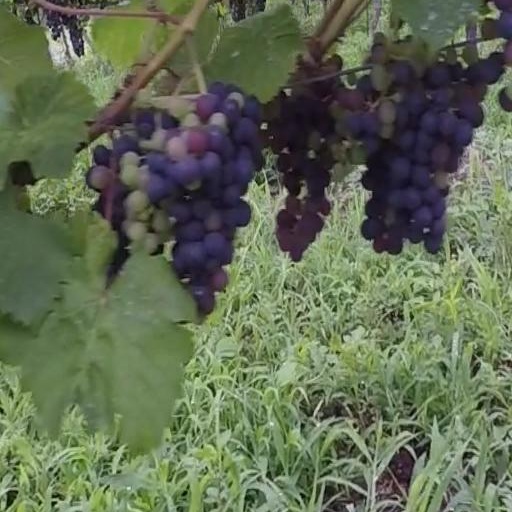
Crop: grape